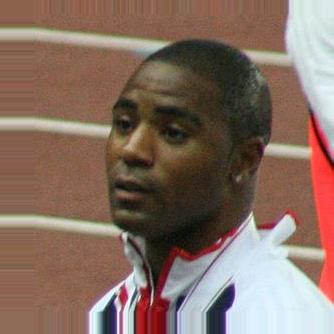
Age: 24